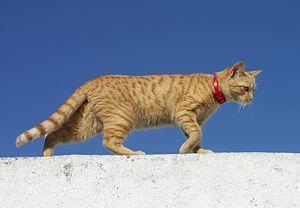
La morphologie du chat est l'un des critères de jugement le plus important lors des expositions félines. En félinotechnie, plusieurs types morphologiques définissent la silhouette du chat, mais il existe également des variations dans la forme du visage et des yeux, le type et la couleur du poil.
Chez le chat, la couleur rousse, ou Red, se réfère à une robe de chat possédant des poils de couleur rousse. Il est codé par le gène O qui se situe sur le chromosome sexuel X.